Sky position (RA, Dec in degrees): 157.248, 9.805
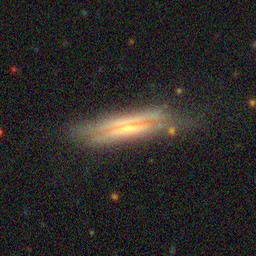
Galaxy morphology: Edge-on Galaxies without Bulge